Claude Duflos

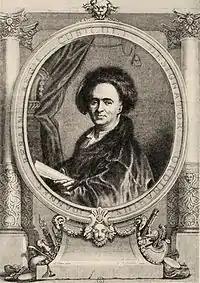
Portrait of Jean Bérain the Elder, engracing by Duflos after Joseph Vivien

Duflos was born and died in Paris. It is not known by whom he was instructed, but his style resembles that of François de Poilly. He left a great number of plates, executed principally with the burin, and very neatly finished. The following are the most notable: